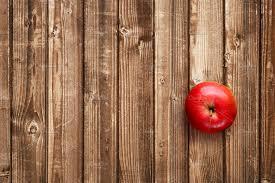
Label: apples